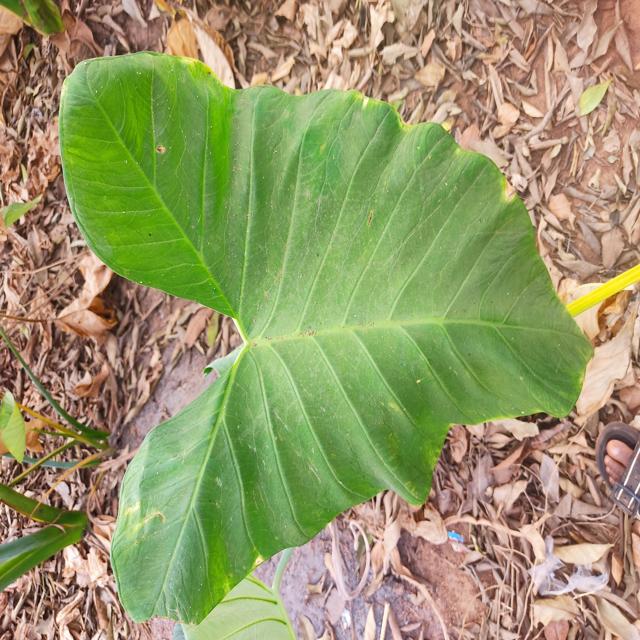
Label: Early_Blight